Yokohama ware

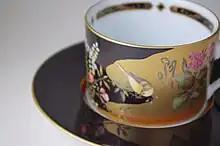
Yokohama porcelain coffee cup and saucer with river scene and birds in the Rinpa style, by Masuda Art

Yokohama ware is difficult to define, but encompasses styles such as Arita ware and Satsuma ware that were destined for export. One of the companies specialising in it is Masuda Arts.